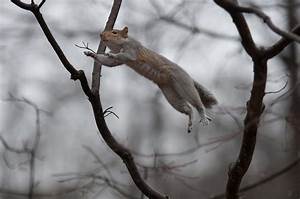
Label: squirrel